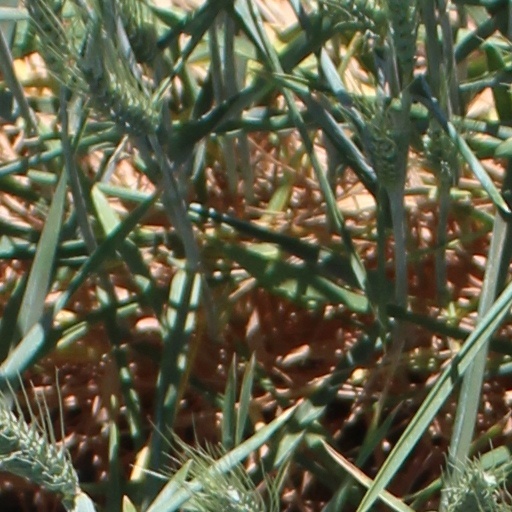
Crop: wheat